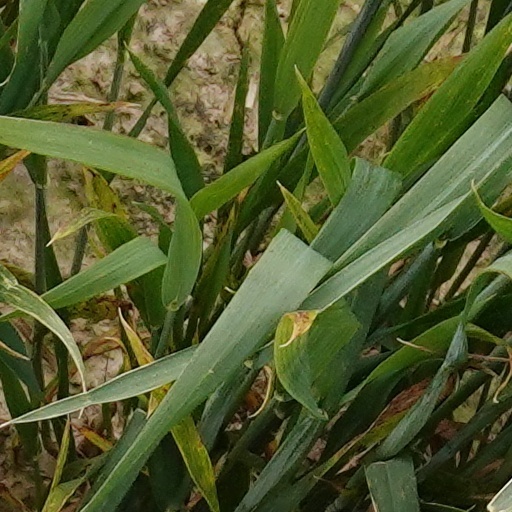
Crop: wheat